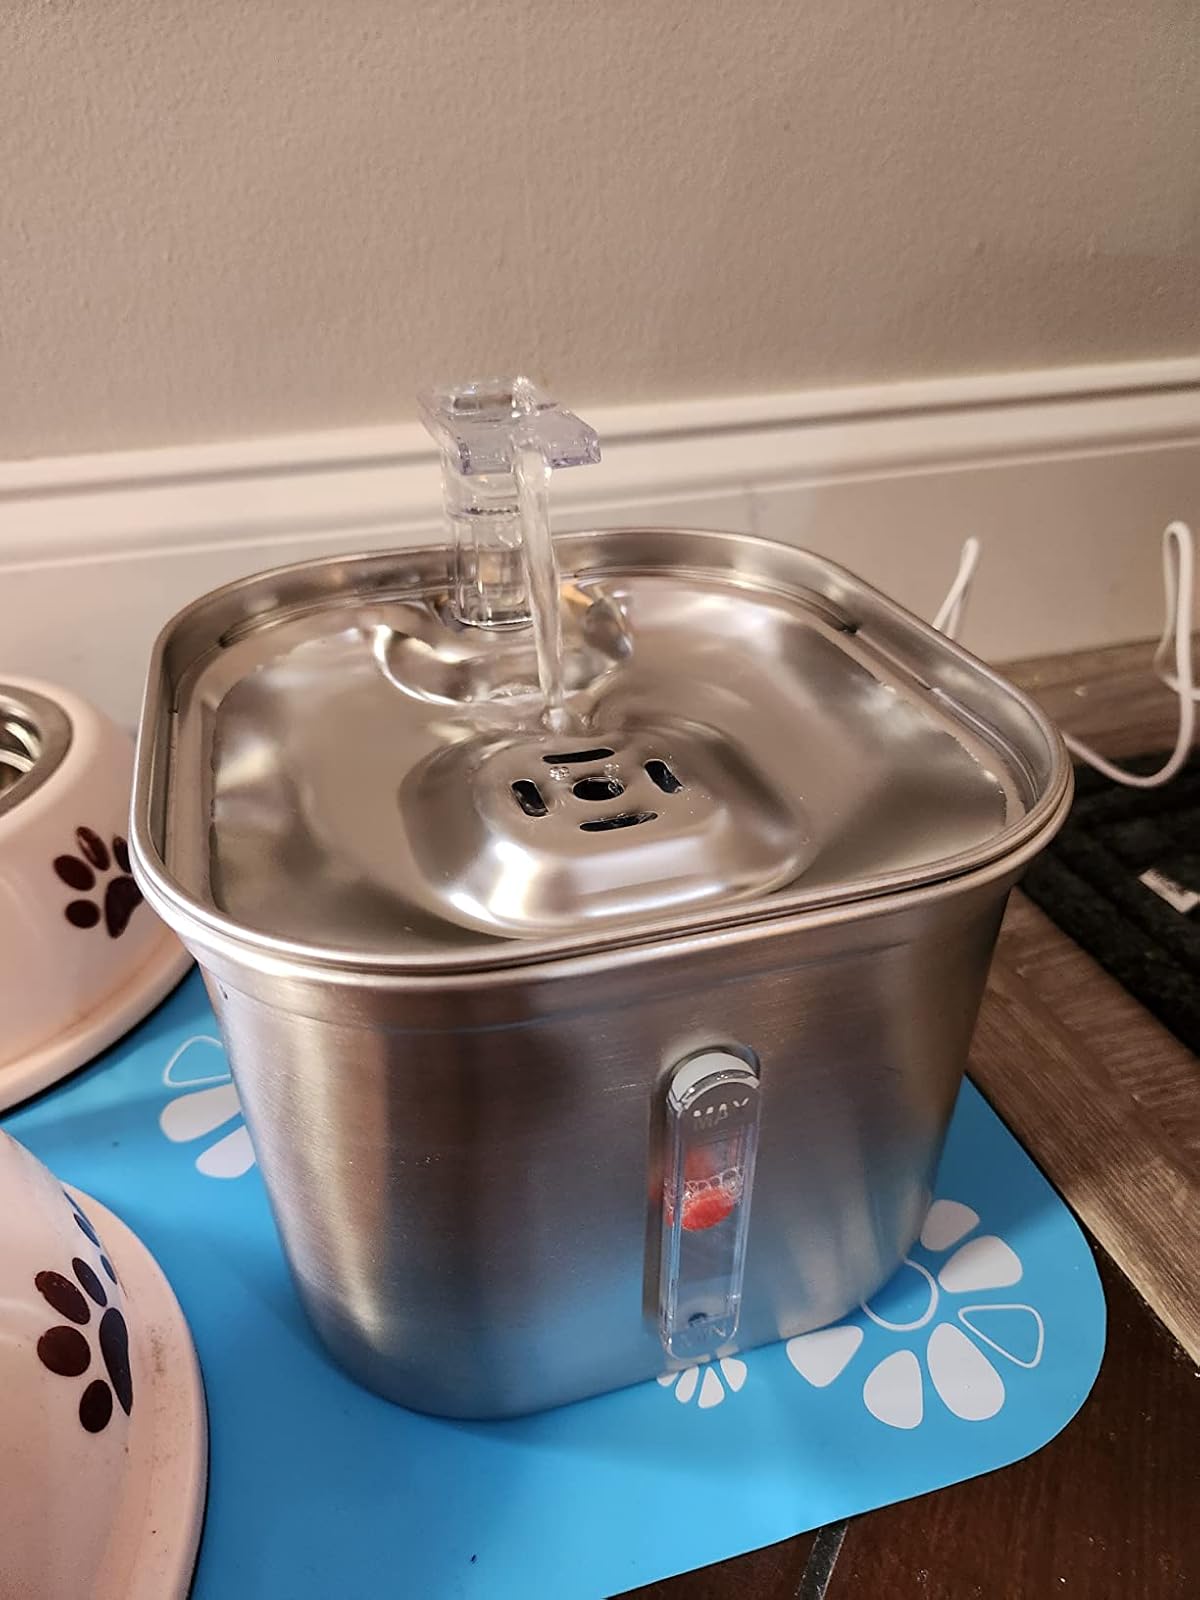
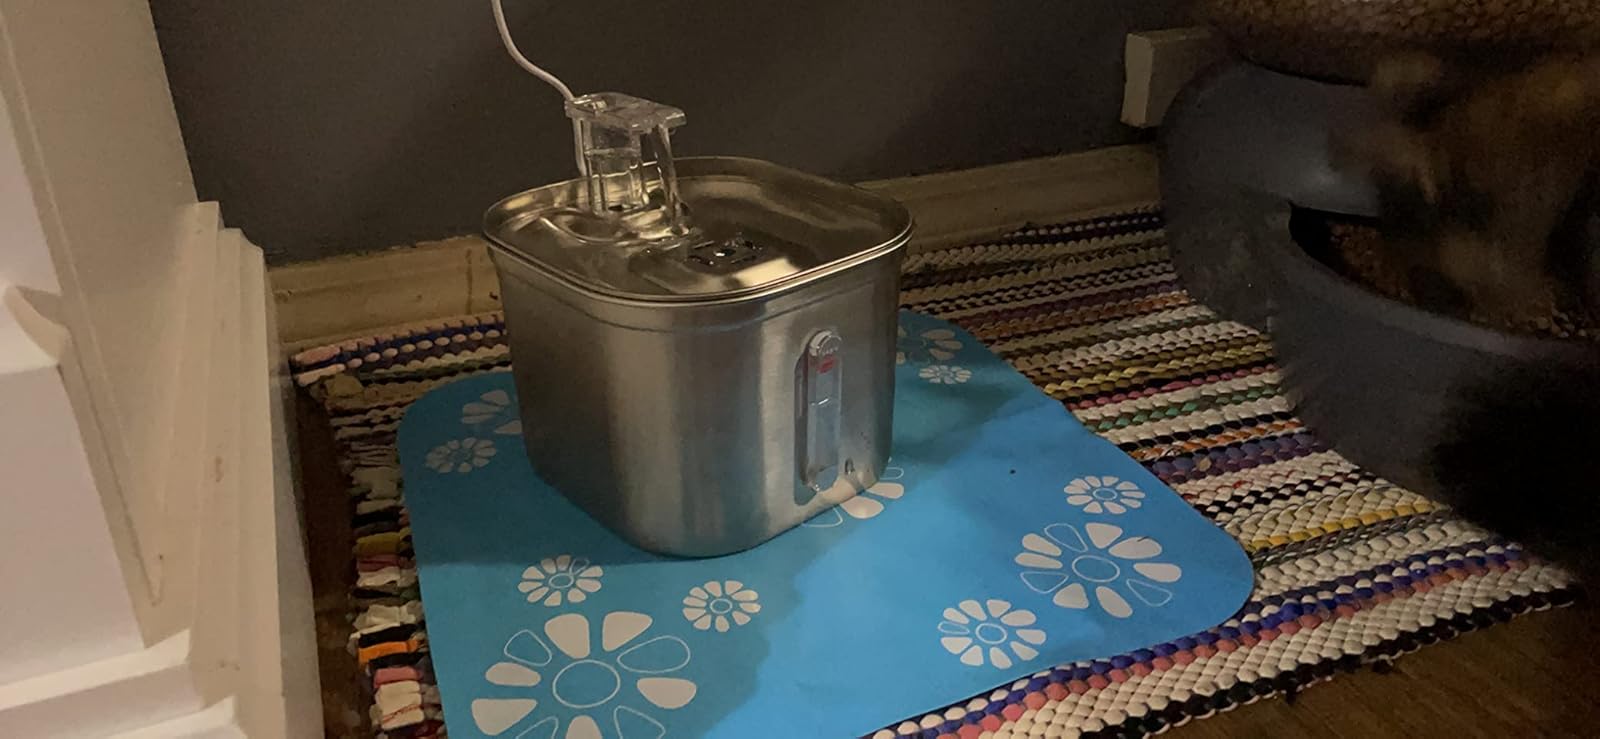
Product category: items_bowl
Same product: yes